2008 Fiesta Bowl

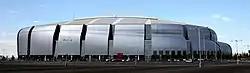
The University of Phoenix Stadium, venue of the 2008 Fiesta Bowl.

On December 16, 2007 Rich Rodriguez formally announced to his football team that he would be leaving, before the 2008 Fiesta Bowl, to succeed Lloyd Carr as the University of Michigan head coach. West Virginia associate head coach Bill Stewart was named the interim football coach for the Fiesta Bowl on 2007-12-18 and was subsequently hired as the permanent coach.